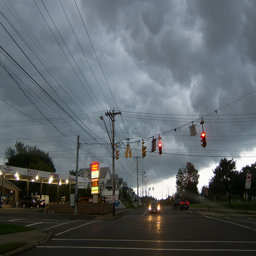
a number of traffic lights hanging above a street
A group of traffic lights suspended over a street.
Grey clouds above a town filled with cars and a gas station.
Traffic lights and shop signs glow against a grey stormy sky.
Two red stoplights that are above the street.